Bishnoi

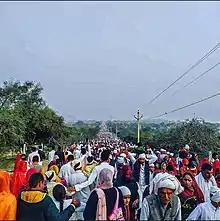
Religious Gathering of Bishnoi at Mukam and Samrathal Dhora.

Bishnois are known for guarding the flora and fauna of Thar region. They believe that they will be reborn as deers in their afterlife.